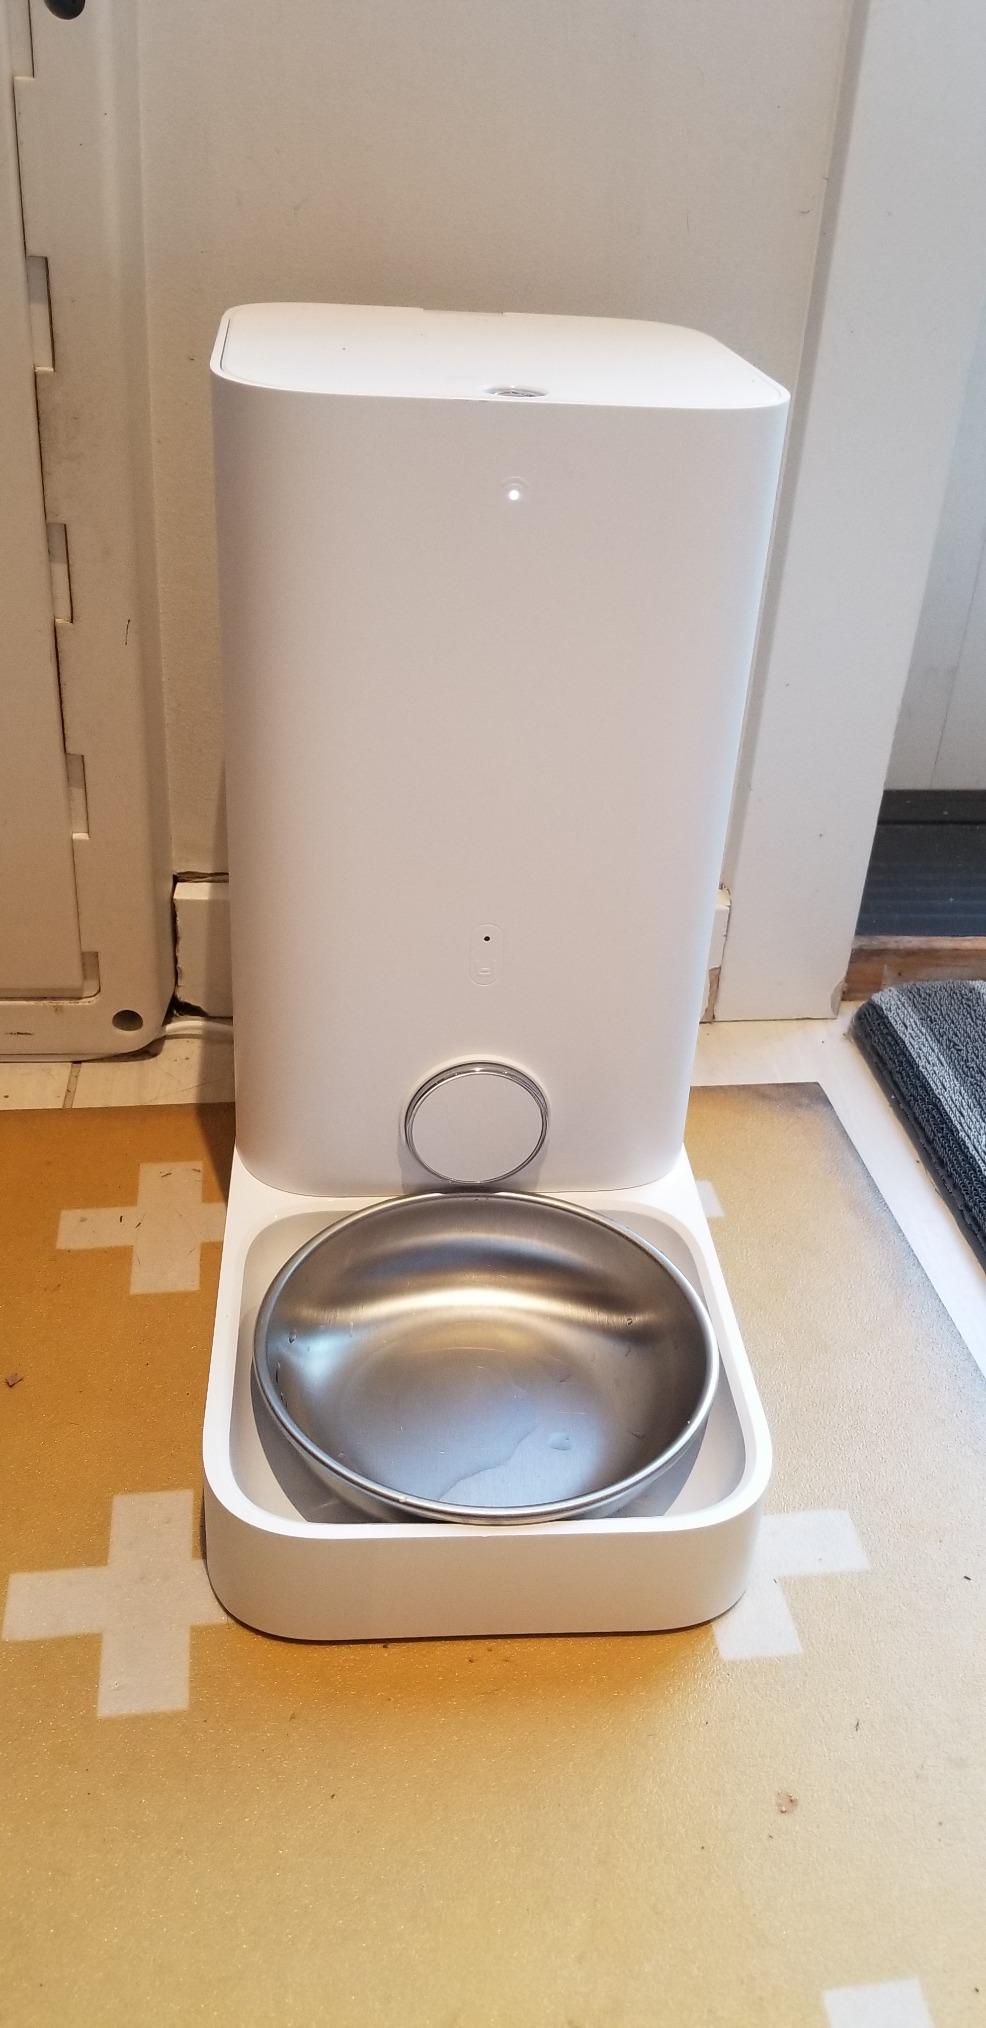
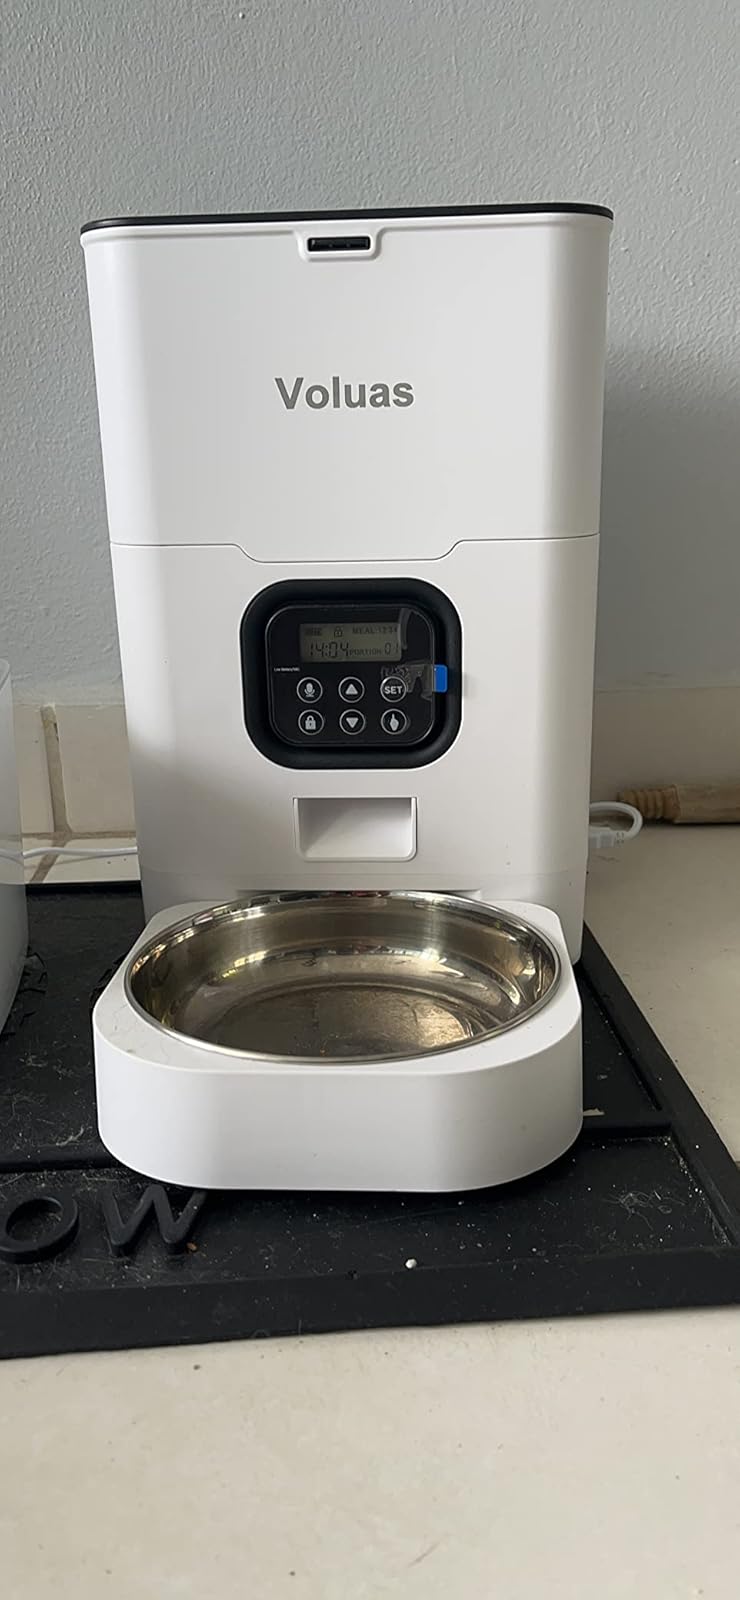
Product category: items_feeder
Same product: no